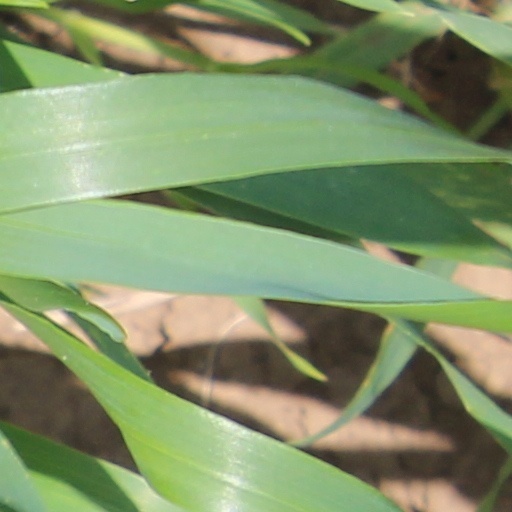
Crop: wheat